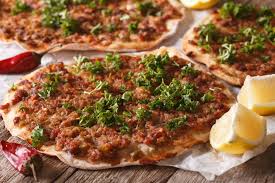
Yemek: lahmacun